Jonas Cortes

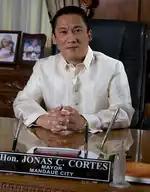
Jonas Cortes as the Mayor of Mandaue City from 2007 to 2016 and again from 2019 to 2025.

Cortes filed his COC as an independent and ran against former Mandaue Mayor Thadeo Ouano's son Jonkie Ouano, Cortes was elected mayor.